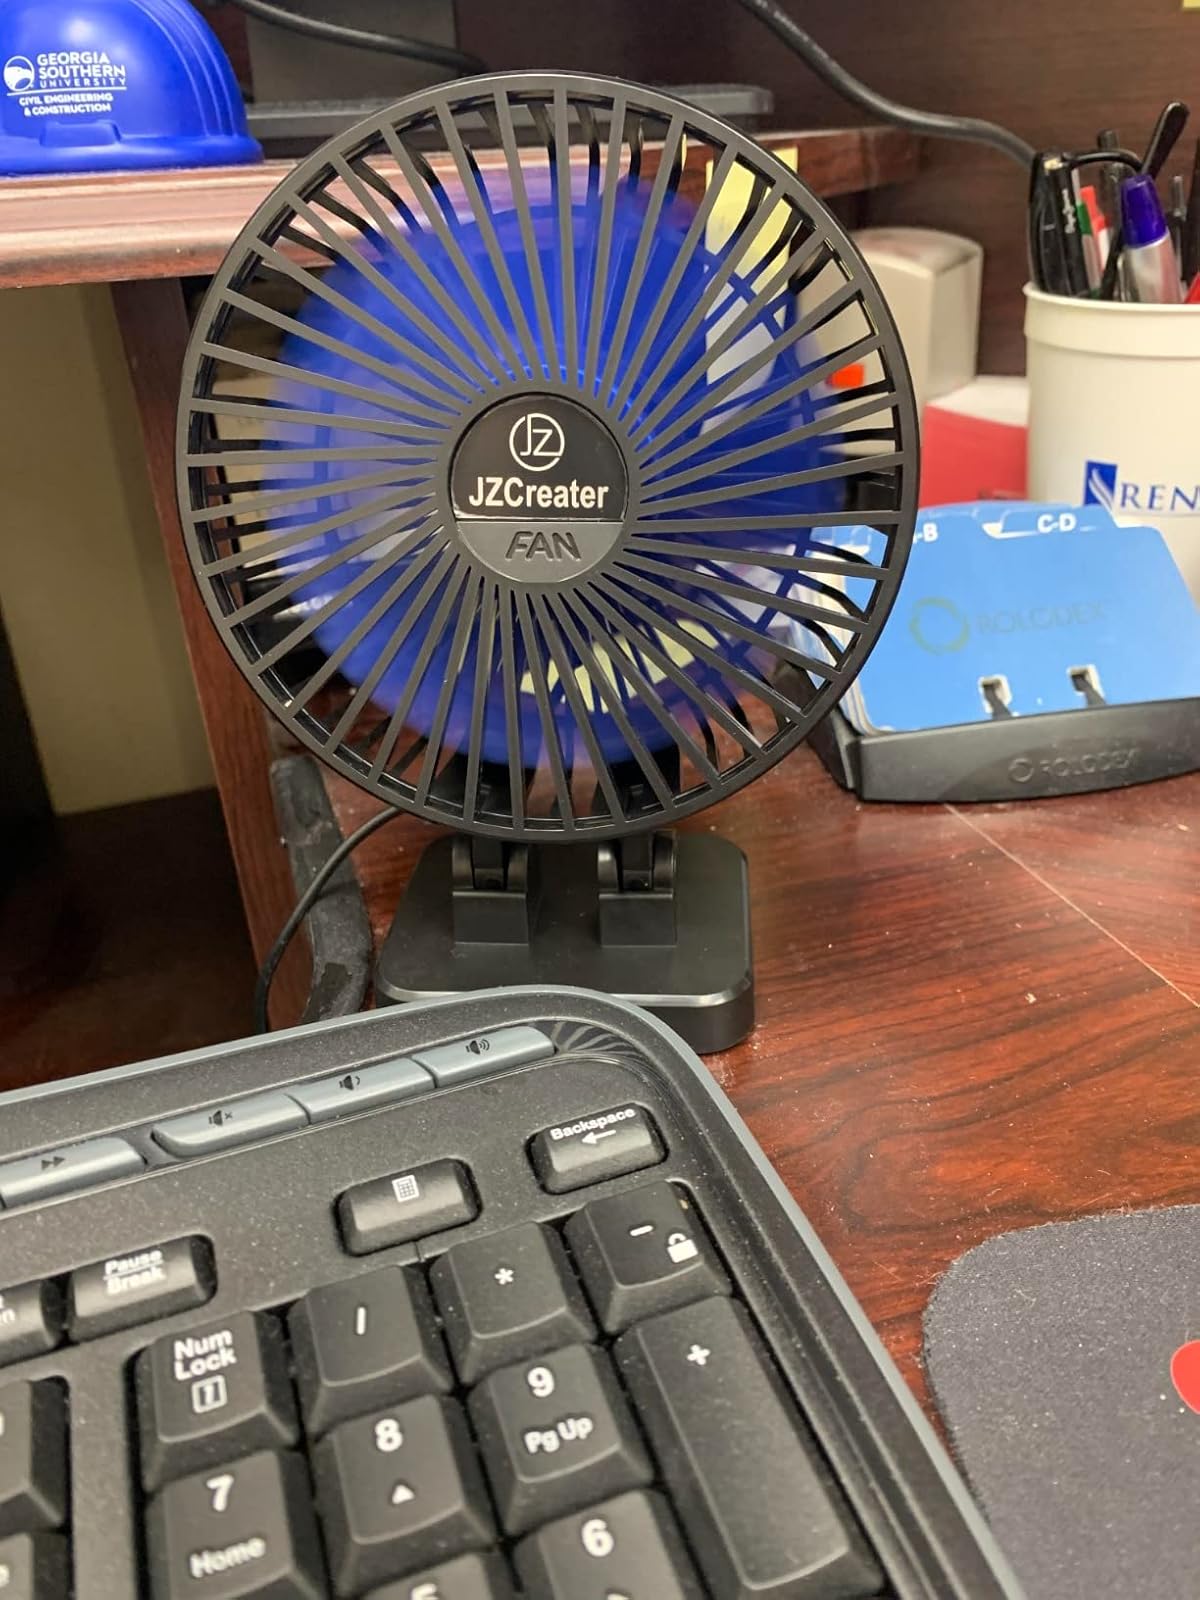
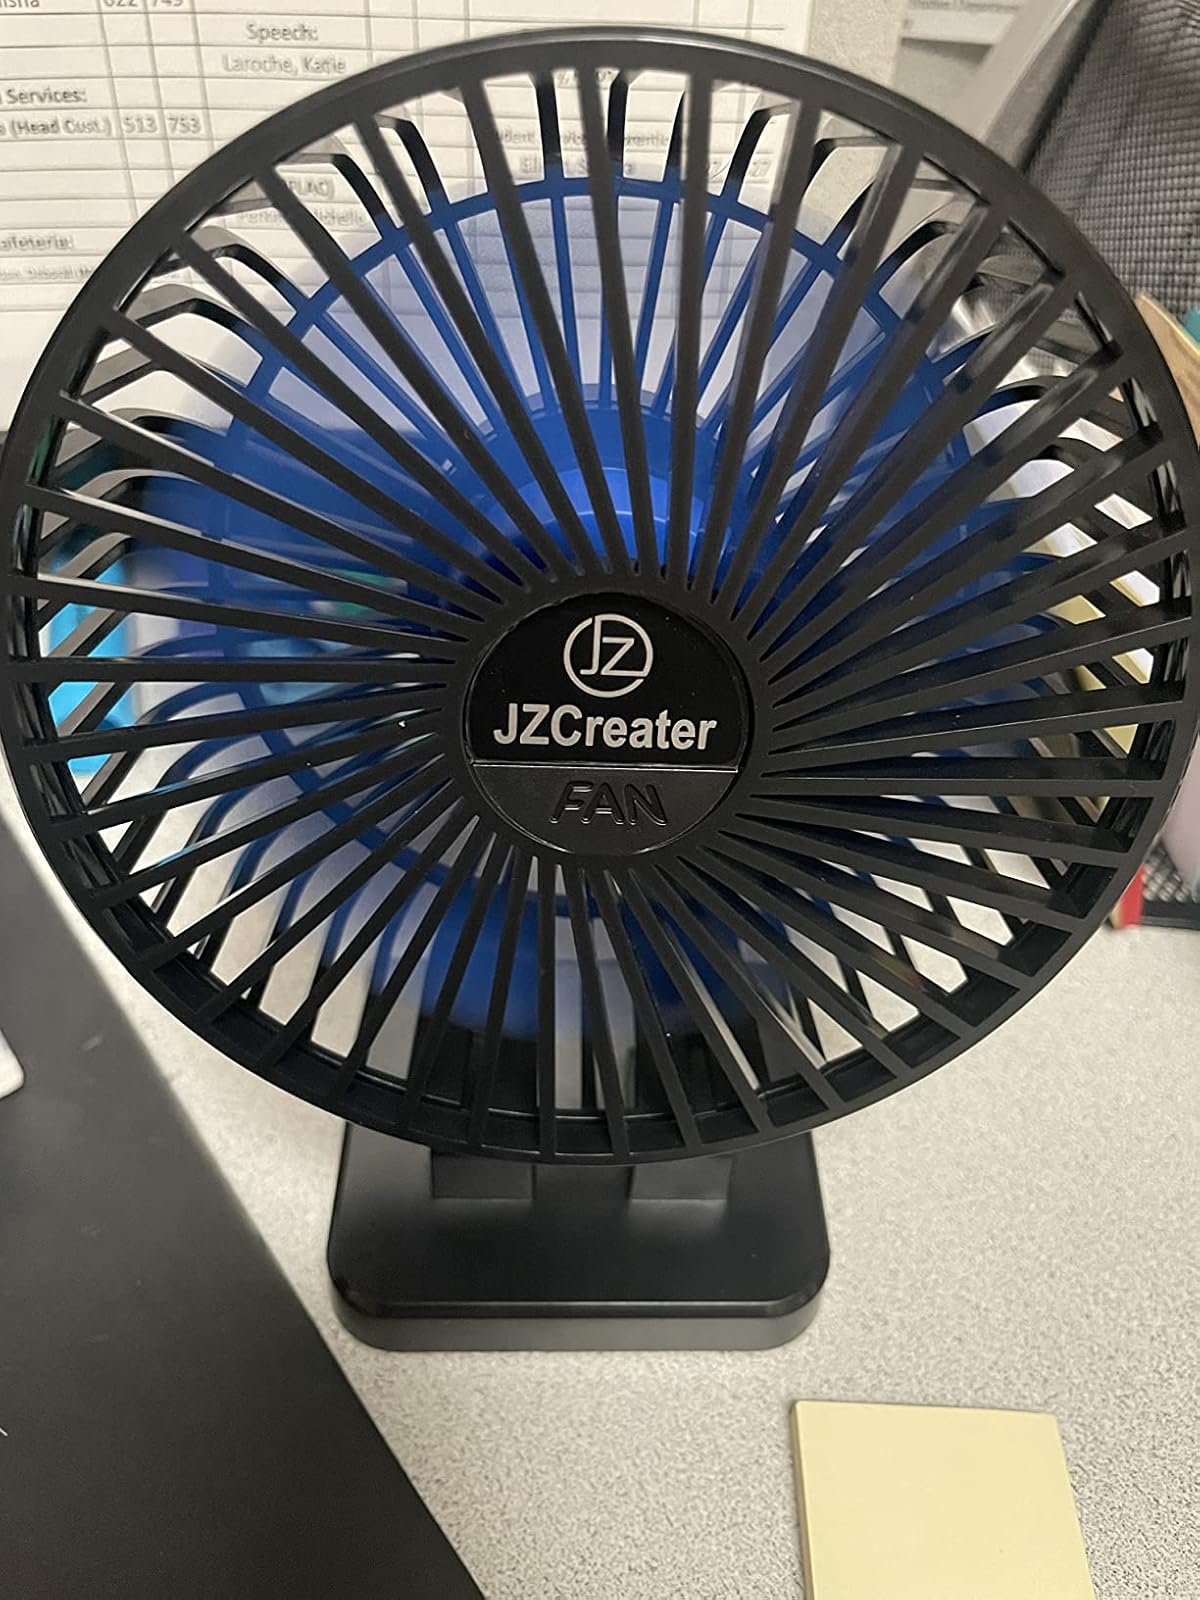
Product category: fan
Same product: yes